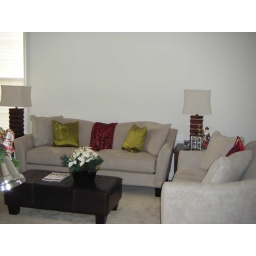
Our colorful pillows in the living room.